Question: Why is the white paper below the pizza?
Tambaya: Meyasa farar takardar ke ƙasan fiza din?
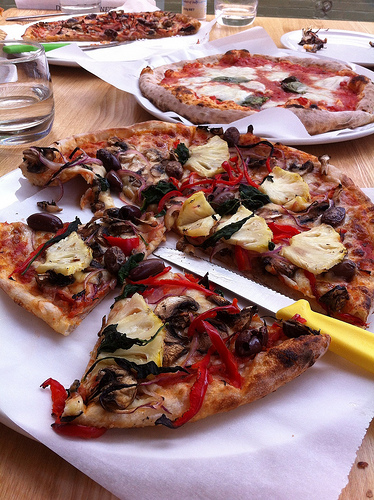
Answer: It is catching the grease from the pizza.
Amsa: Yana rike maikon jikin fiza.